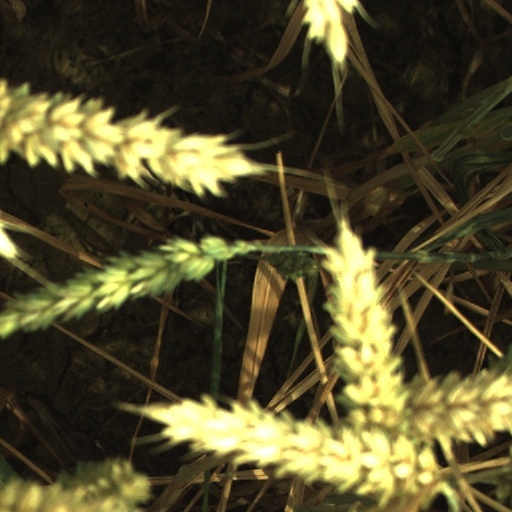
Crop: wheat